Grigory Potanin

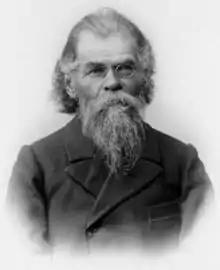
Grigory Nikolayaevich Potanin

Grigory Nikolayevich Potanin (4 October 1835 – 6 June 1920) was a Russian botanist, ethnographer, and natural historian. He was an explorer of Inner Asia and was the first to catalogue many of the area's native plants. Potanin was also an author and a political activist who aligned himself with the Siberian independence movement.